Sabrina Kruck

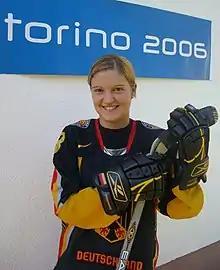
Kruck in 2006

Sabrina Kruck (born 3 November 1981) is a German ice hockey player. She competed in the women's tournaments at the 2002 Winter Olympics and the 2006 Winter Olympics.